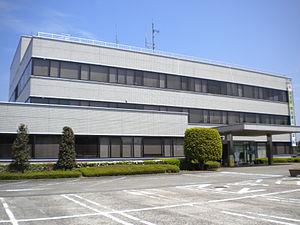
Haga est un bourg du district de Haga, dans la préfecture de Tochigi au Japon.